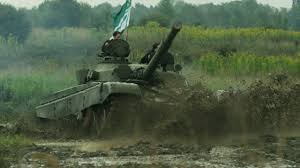
Label: T-72